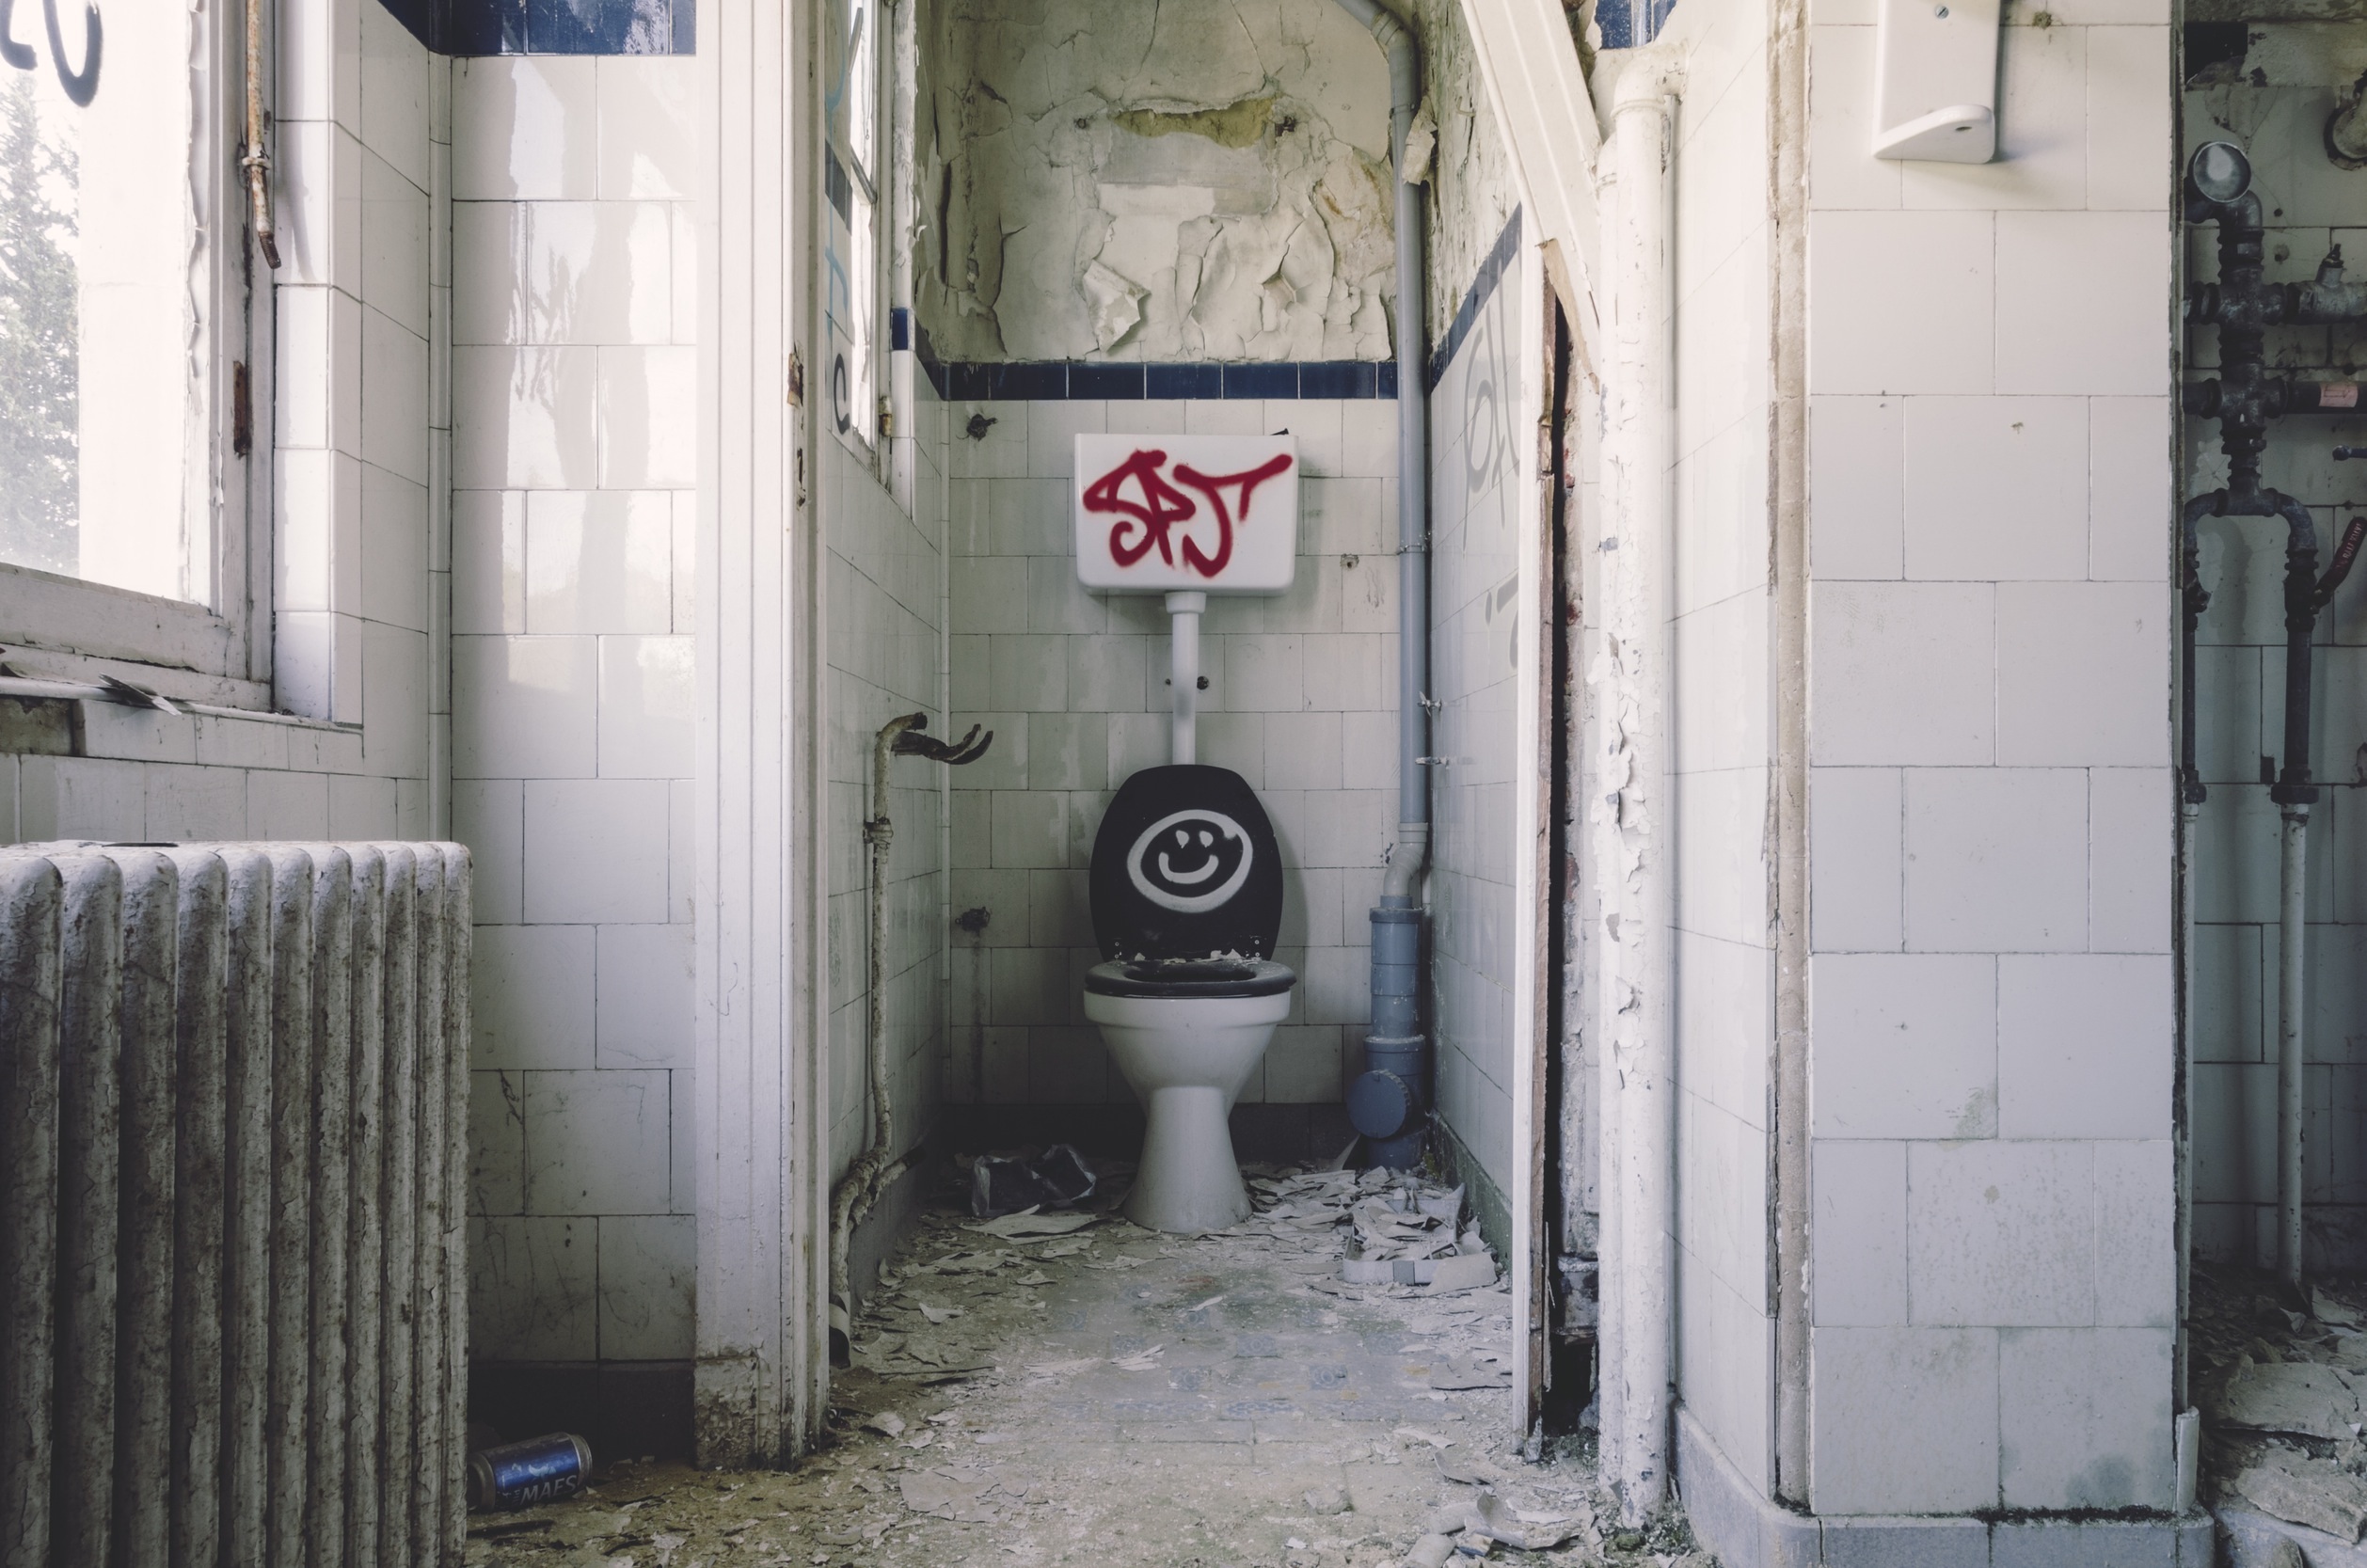
street, house, interior, alley, wall, dirt, disrepair, abandoned, toilet, bathroom, art, restroom, infrastructure, neglected, dilapidated, damaged, renovation, decayed, deteriorated, urban area